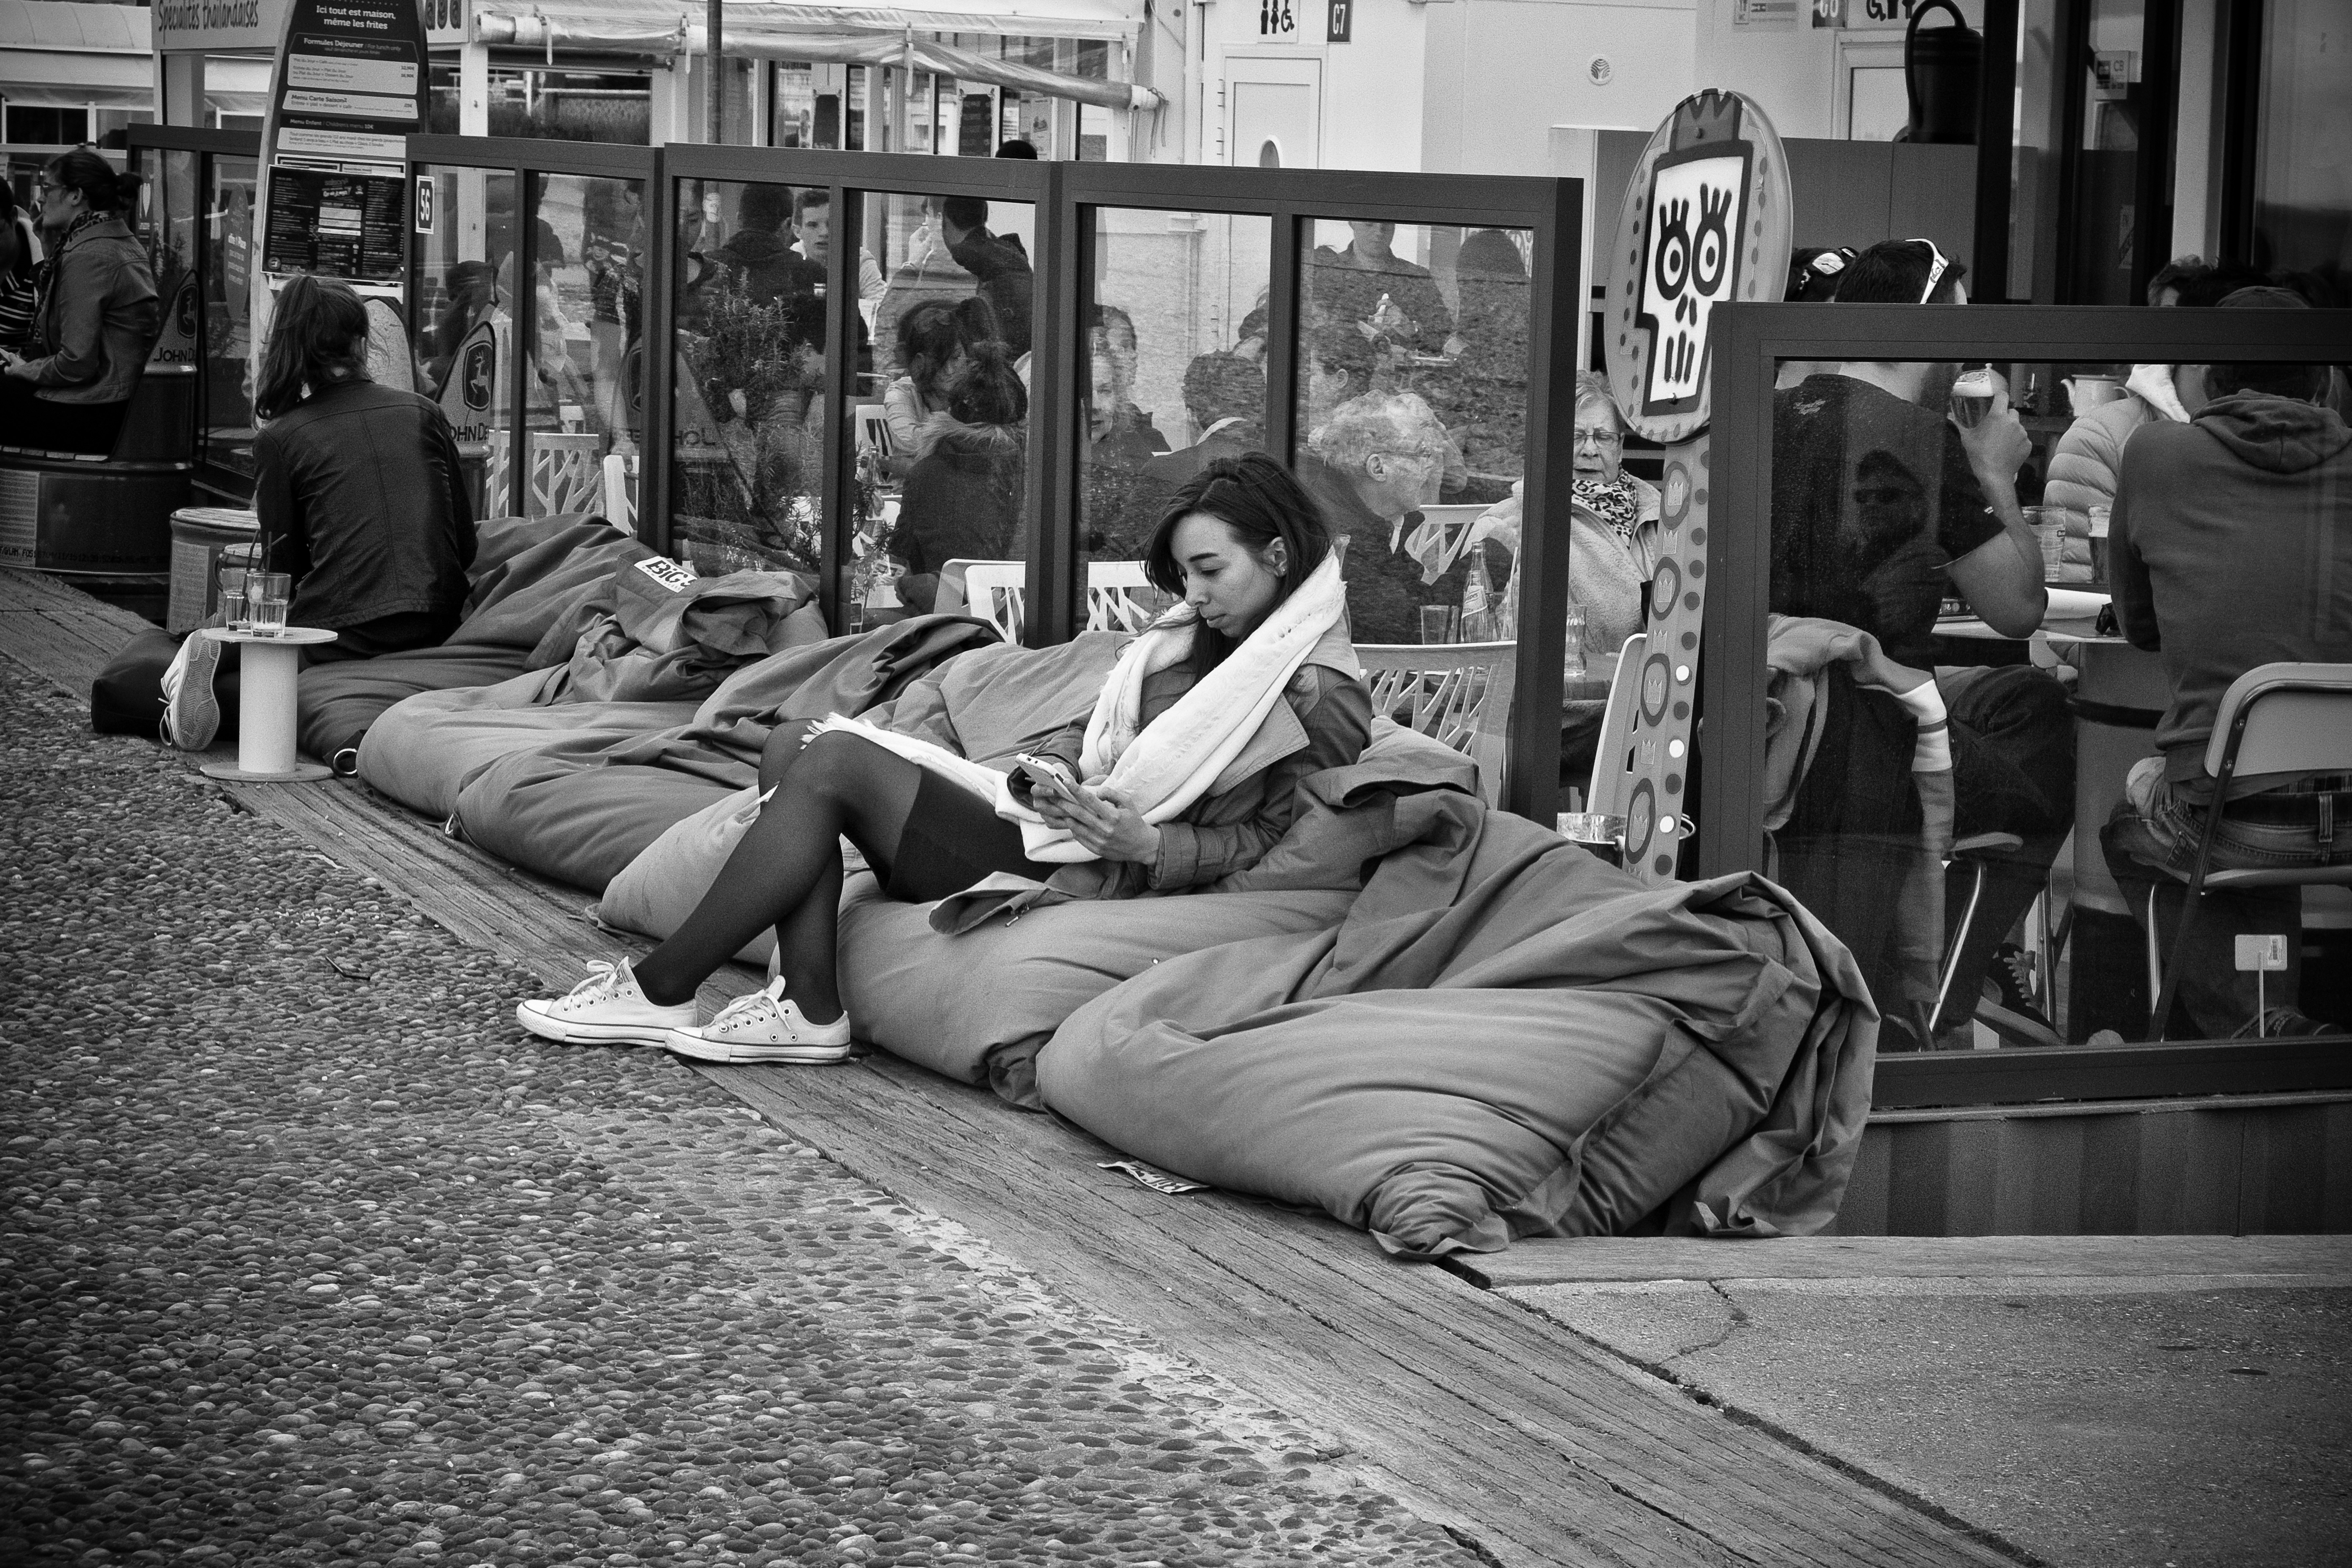
black and white, road, white, street, photography, urban, travel, france, fujifilm, sitting, black, monochrome, bw, blackandwhite, blackwhite, infrastructure, ngc, photograph, snapshot, normandy, fuji, stphotographia, fujixt1, fujix, noireblanc, lehavre, monochrome photography, film noir, human positions